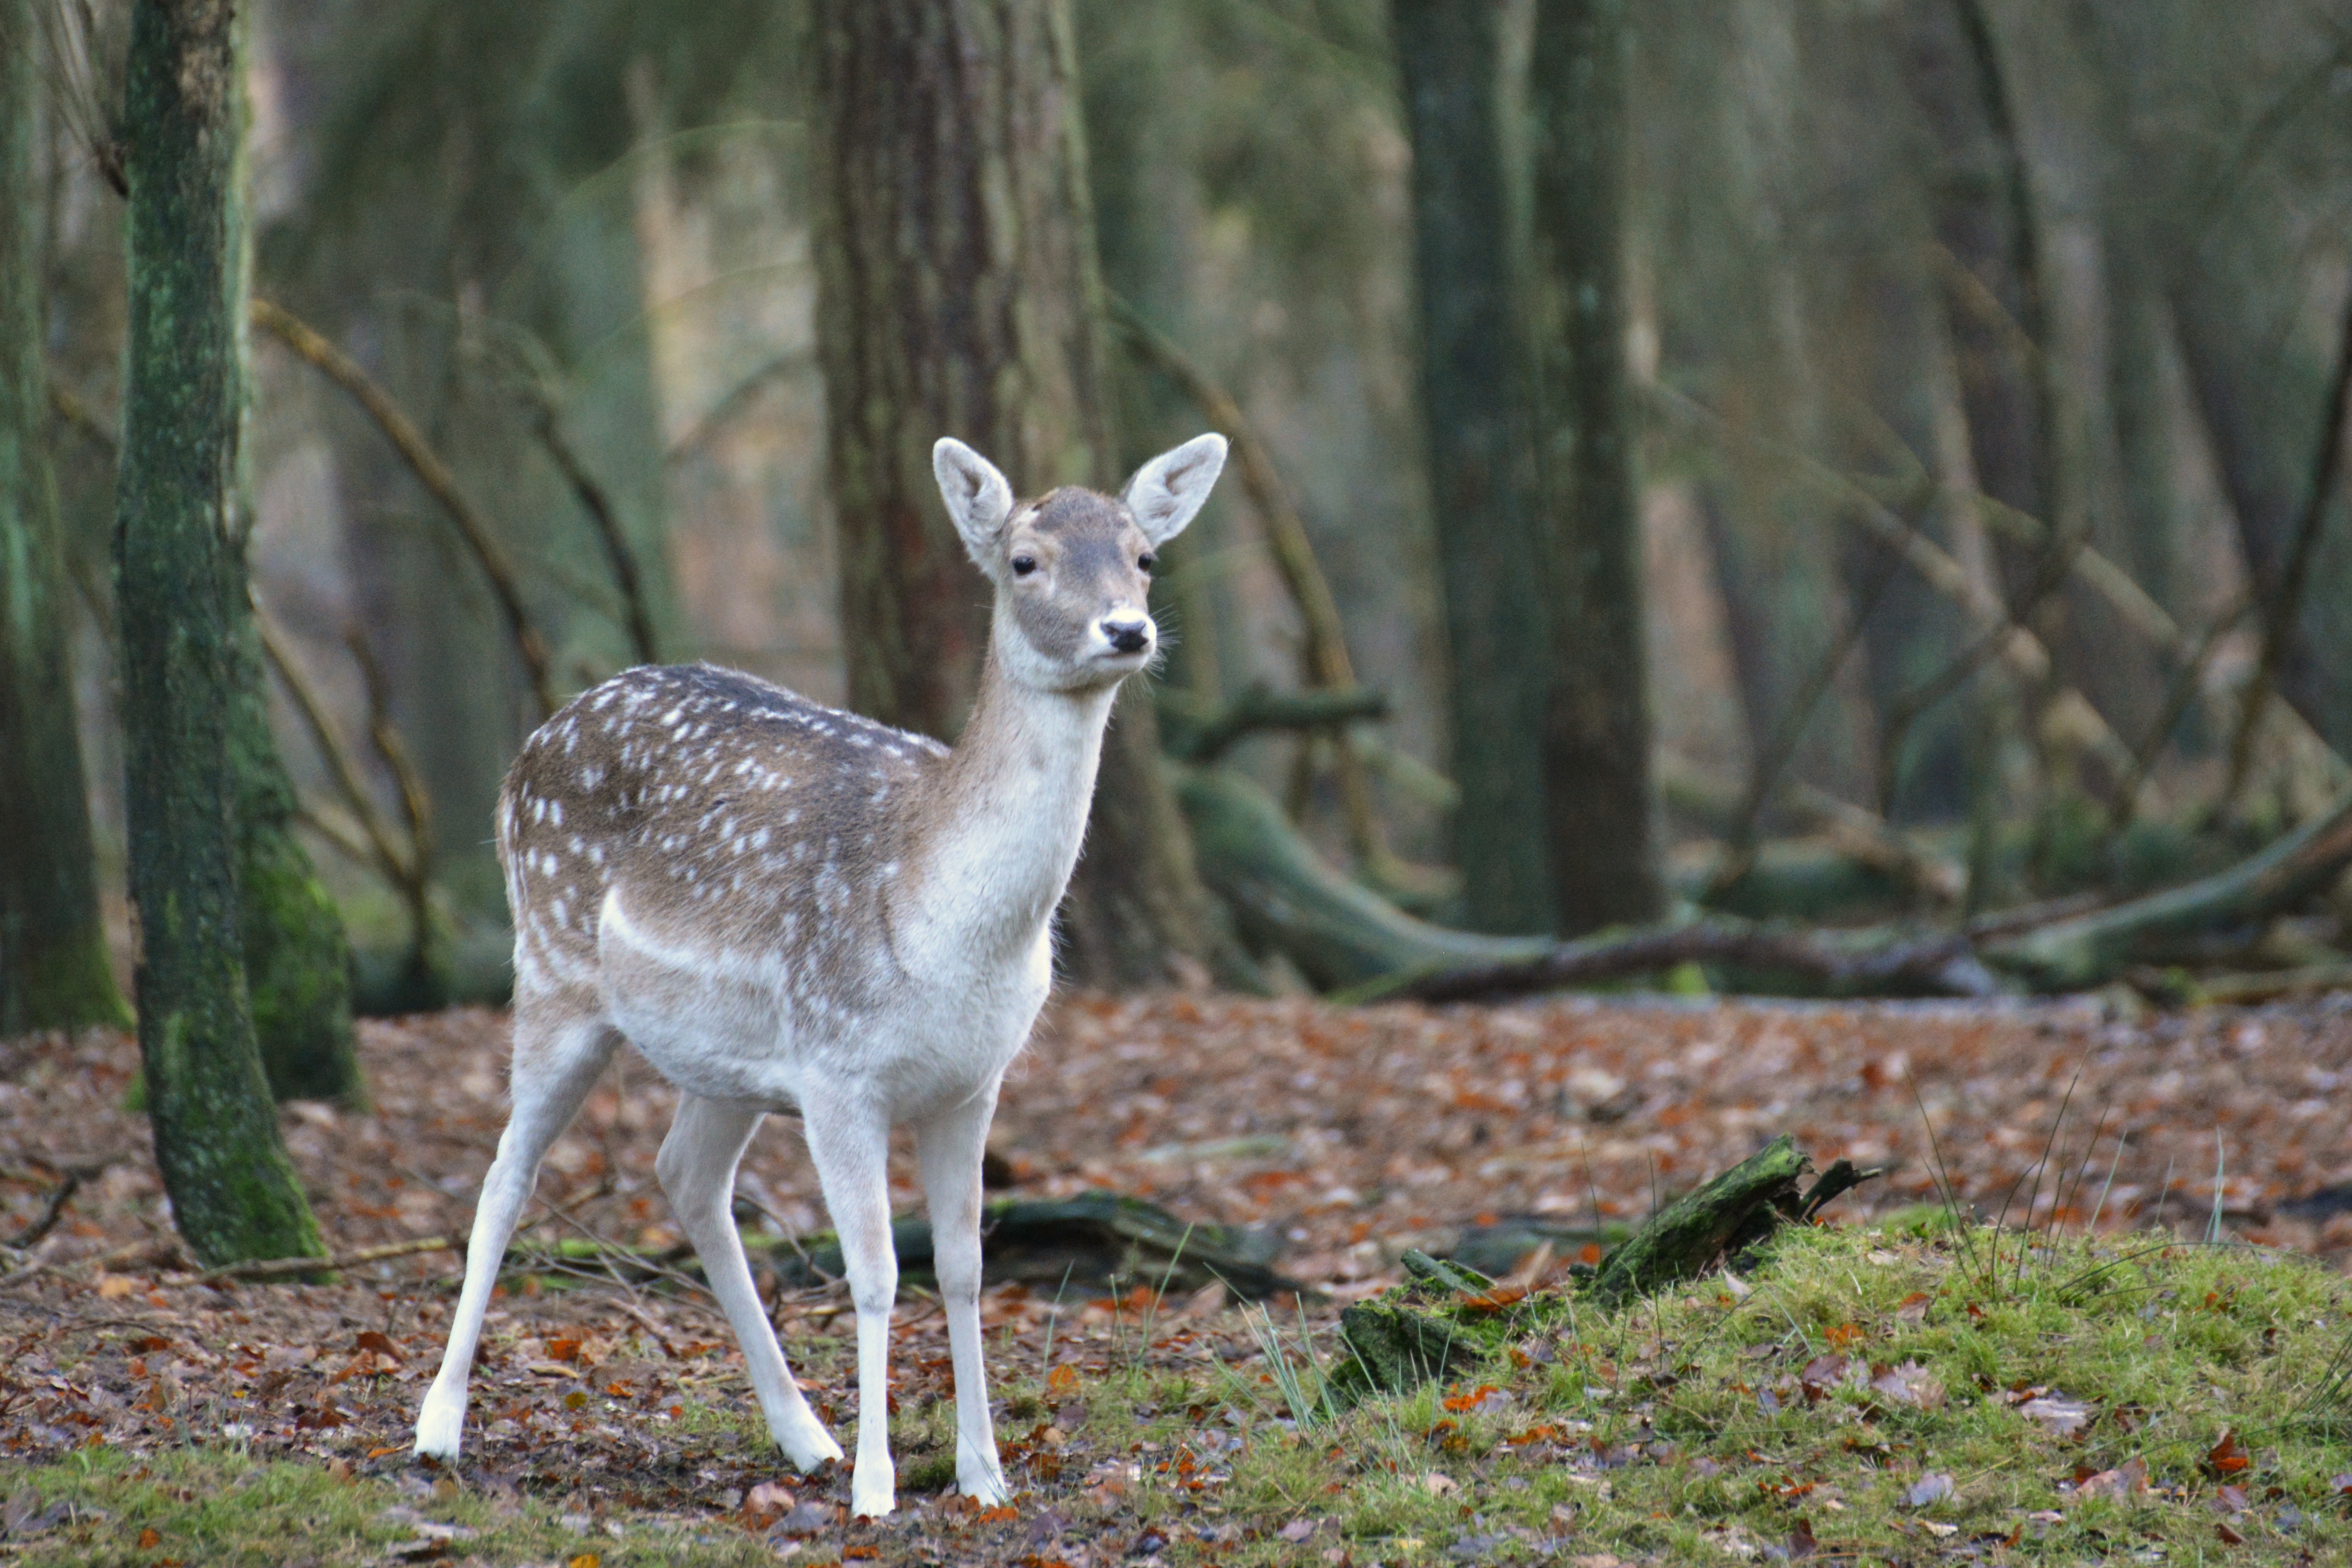
nature, forest, animal, cute, wildlife, wild, deer, zoo, young, autumn, mammal, fauna, vertebrate, hirsch, roe deer, fallow deer, animal world, kitz, red deer, wildlife park, white tailed deer